Schleswig-Holstein

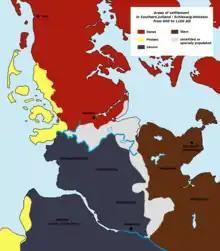
The historic settlement areas in present-day Schleswig-Holstein

The term "Holstein" derives from Old Saxon "Holseta Land" ("Holz" means wood in modern Standardized German; "holt" is a now-archaic English word for woods.) Originally, the term referred to the central of the three Saxon tribes north of the River Elbe: "Tedmarsgoi" (Dithmarschen), Holstein, and "Sturmarii" (Stormarn). The area inhabited by the tribe of the Holsts lay between the Stör River and Hamburg; after Christianization, their main church was in Schenefeld. Saxon Holstein became a part of the Holy Roman Empire after Charlemagne's Saxon campaigns in the late eighth century. Beginning in 811, the northern border of Holstein (and thus of the Empire) was the River Eider.